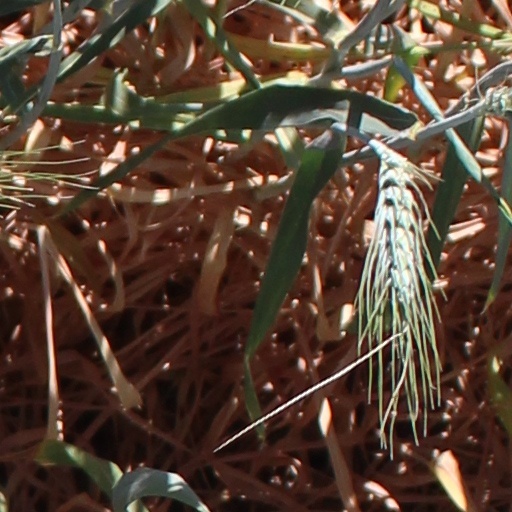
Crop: wheat